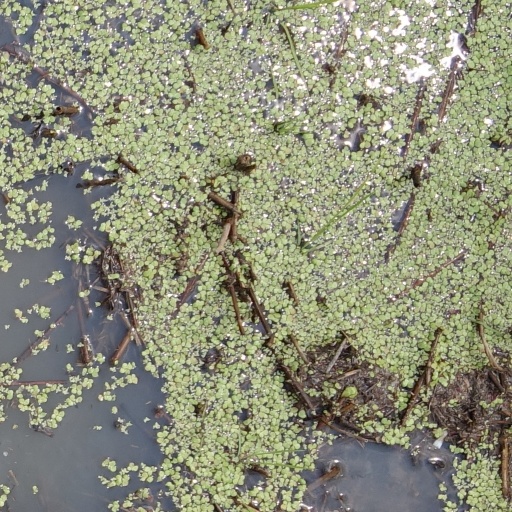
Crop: rice